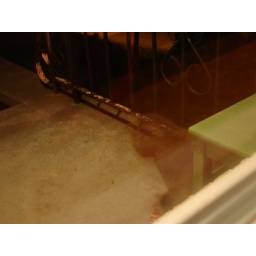
ghost cat thinks he live under my altar table now.